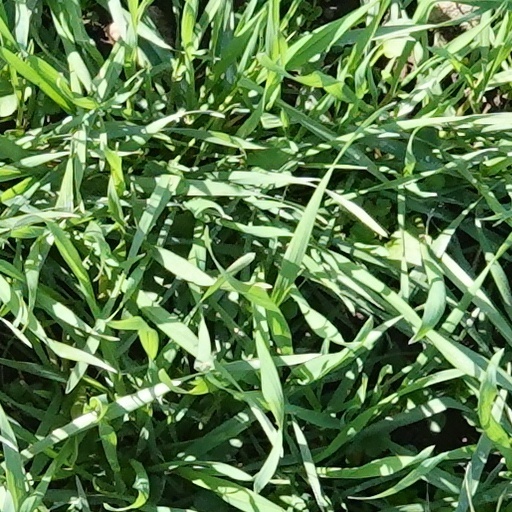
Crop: wheat